Carmen (novella)

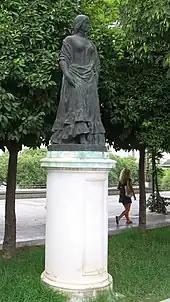
Statue of Carmen on the Paseo Alcalde Marqués de Contadero, Seville

Part II. Later, in Córdoba, the author meets Carmen, a beautiful Gitano (Romani) woman who is fascinated by his repeating watch. He goes to her home so she can tell his fortune, and she impresses him with her occult knowledge. They are interrupted by Don José, and although Carmen makes throat-cutting gestures, José escorts the author out. The author finds his watch is missing.